Haywood Mall

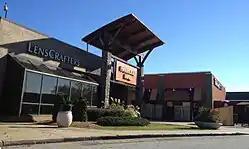
Entrance to Haywood Mall, October 2012

Haywood Mall is a shopping mall in Greenville, South Carolina, United States. The mall is the largest in the state, with of retail space. The super-regional mall opened in 1980 at the intersection of Haywood Road and I-385/Golden Strip Freeway. Haywood's anchor stores are Belk (originally Belk Simpson), Dillard's, J. C. Penney, and Macy's (originally Rich's), with one vacant anchor last occupied by Sears. A Primark store and a Round1 entertainment center is expected to open at the Haywood Mall in the future.